Last Night at the Telegraph Club

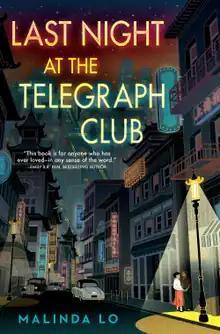
First edition cover

Last Night at the Telegraph Club is a young adult historical novel written by Malinda Lo and published on January 19, 2021, by Dutton Books for Young Readers. It is set in 1950s San Francisco and tells the story of Lily Hu, a teenage daughter of Chinese immigrants as she begins to explore her sexuality.